Sozenji Baba

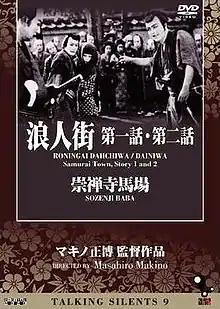

is a 1928 black and white Japanese silent film directed by Masahiro Makino. It is an ambitious film in which Makino deals with the difficult issue of the agony of a person who killed for revenge.